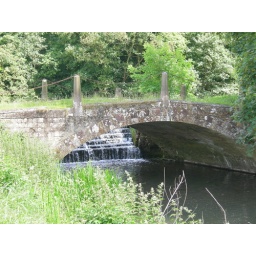
The river from below the little bridge